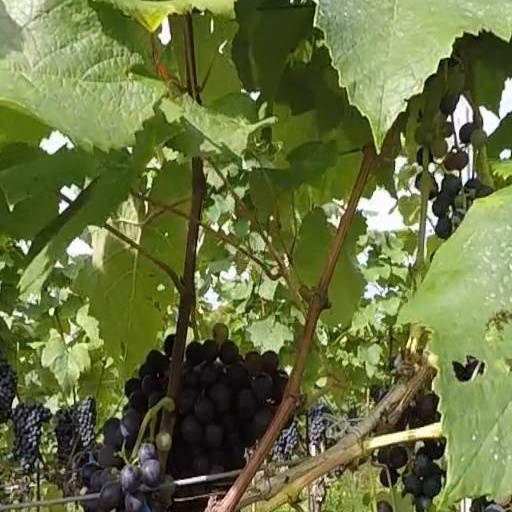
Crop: grape